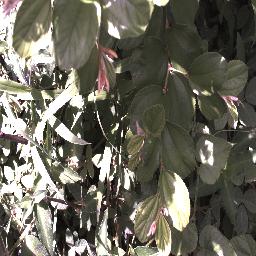
Label: chinee_apple